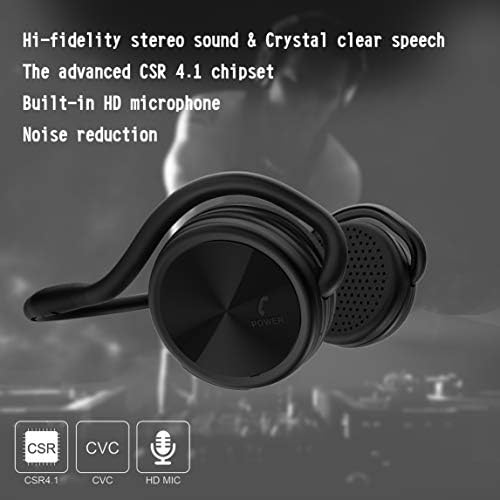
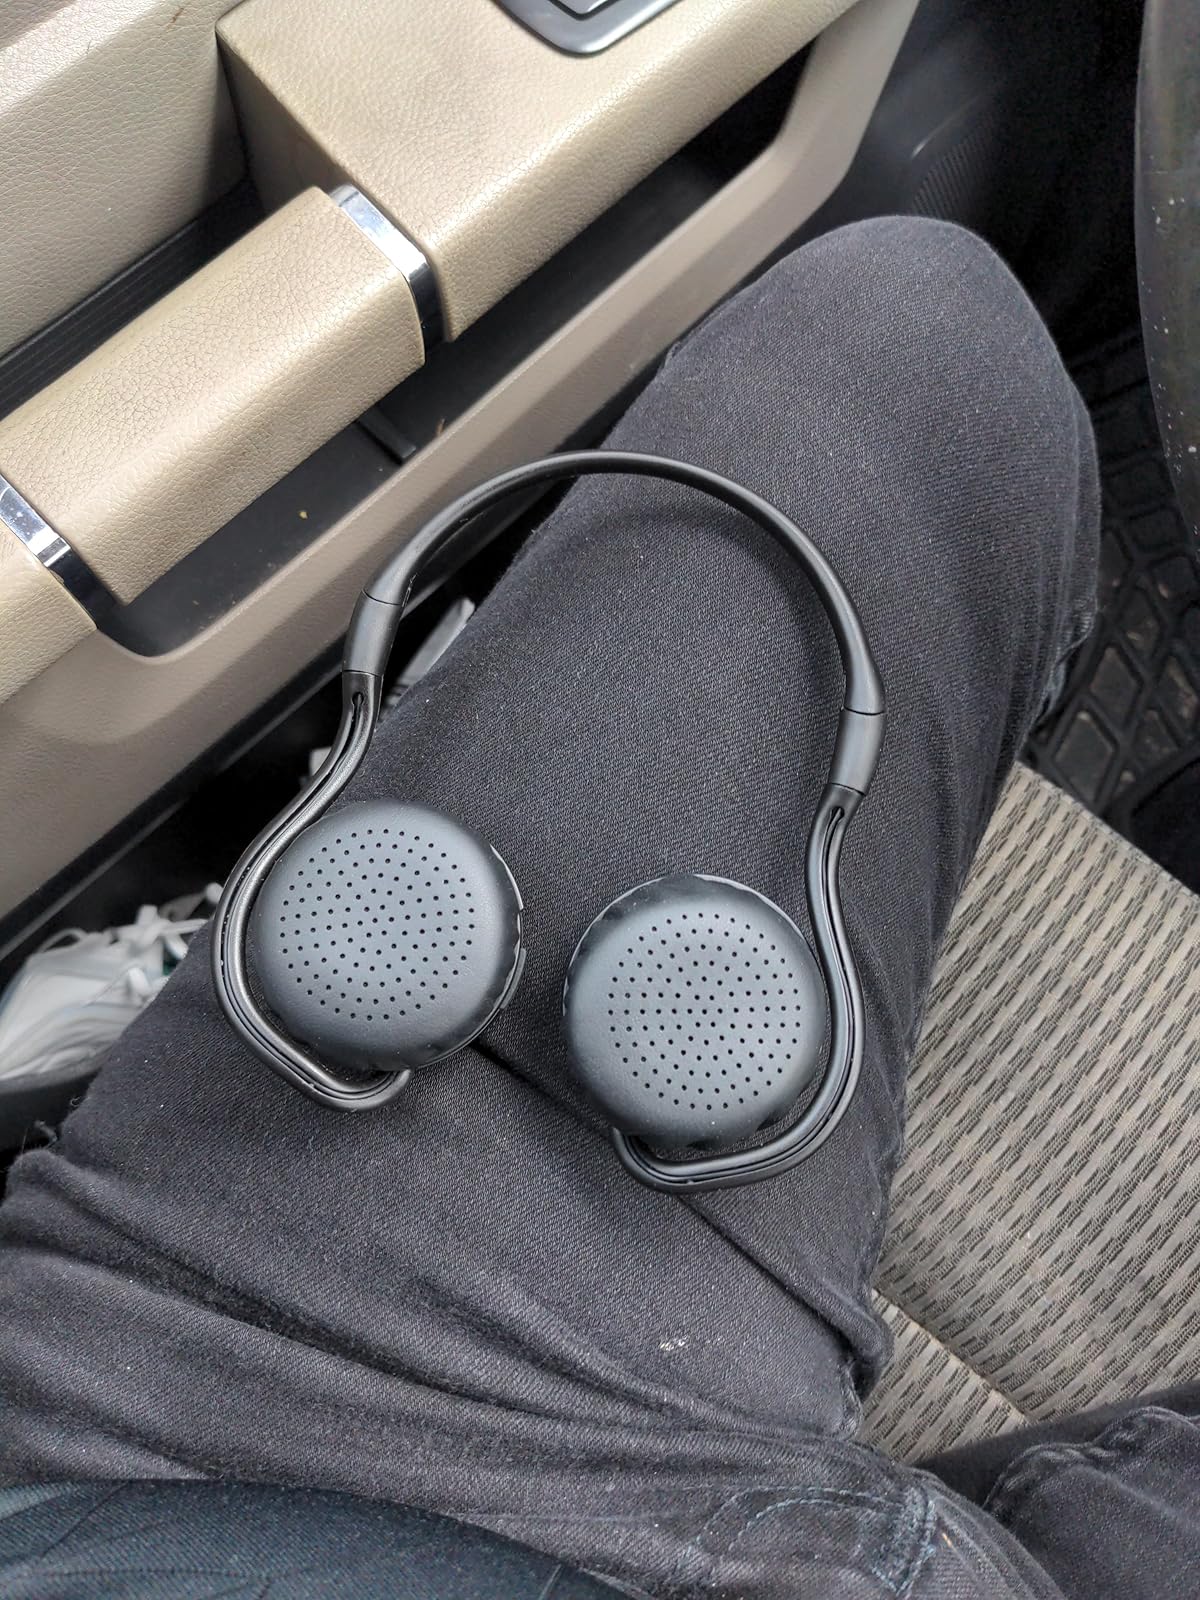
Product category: headphones
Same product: yes